Ian Kerr (academic)

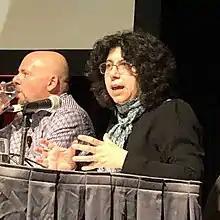
Doina Precup with Ian Kerr (left) at the 2018 Trottier Public Science Symposium

Ian R. Kerr (January 1, 1965 – August 26, 2019) was a Canadian academic who researched emerging law and technology issues. He held a Canada Research Chair in Ethics, Law, and Technology at the University of Ottawa.